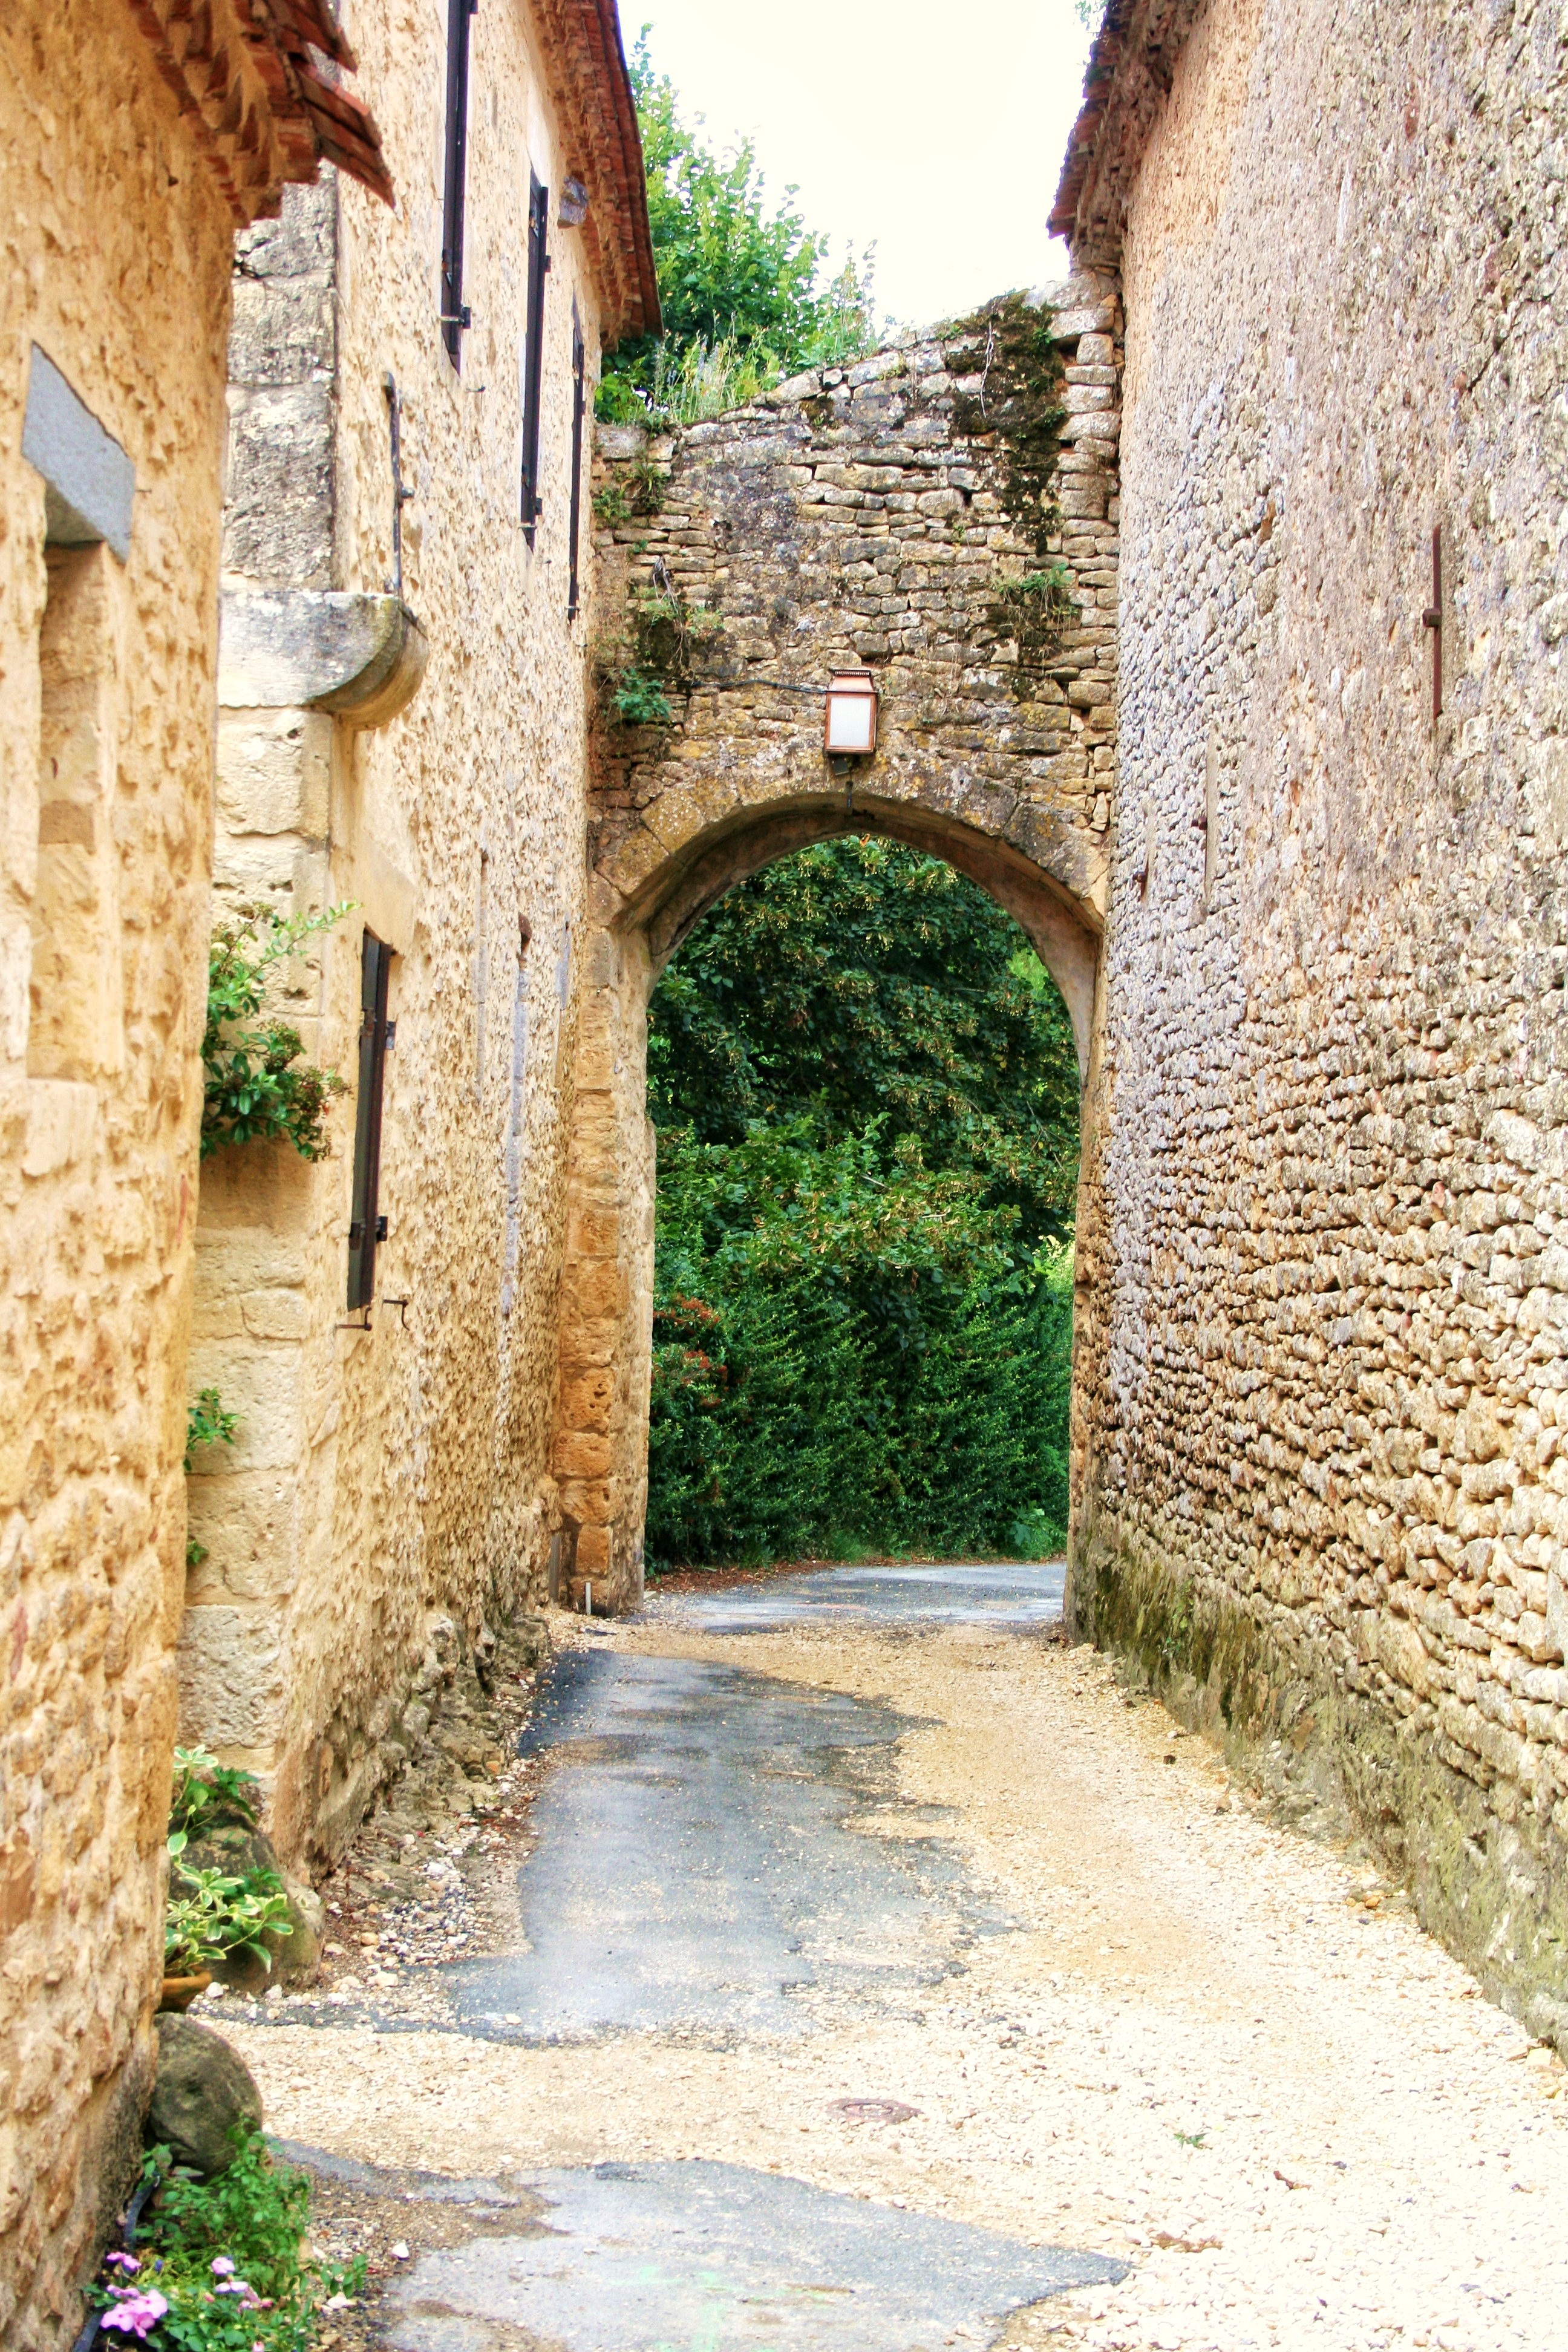
architecture, street, town, alley, wall, village, france, arch, cottage, property, courtyard, ruins, monastery, estate, dordogne, middle ages, hacienda, p rigord, limeuil, ancient history